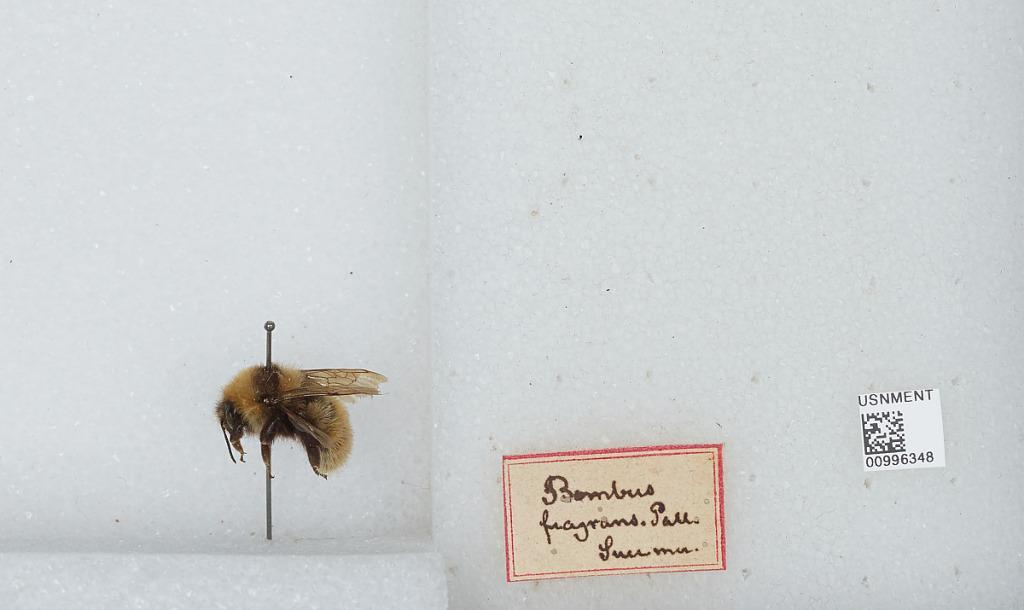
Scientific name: Bombus (Subterraneobombus) distinguendus Morawitz